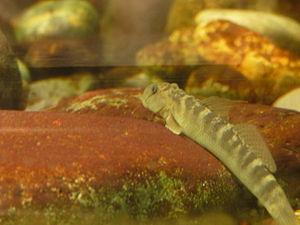
Sicyopterus est un genre de petits poissons de mer et/ou de rivière de la famille des Gobiidae.